TNP-ATP

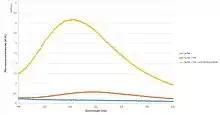
TNP BINDING

TNP refers to the chemical compound 2,4,6-trinitrophenol, also known as Picric acid. It is a primary constituent of many unexploded landmines, and is a cousin to TNT, but less stable. It is recognized as an environmental contaminant and is toxic to many organisms. It is still commonly used in the manufacturing of fireworks, explosives, and rocket fuels, as well as in leather, pharmaceutical, and dye industries.